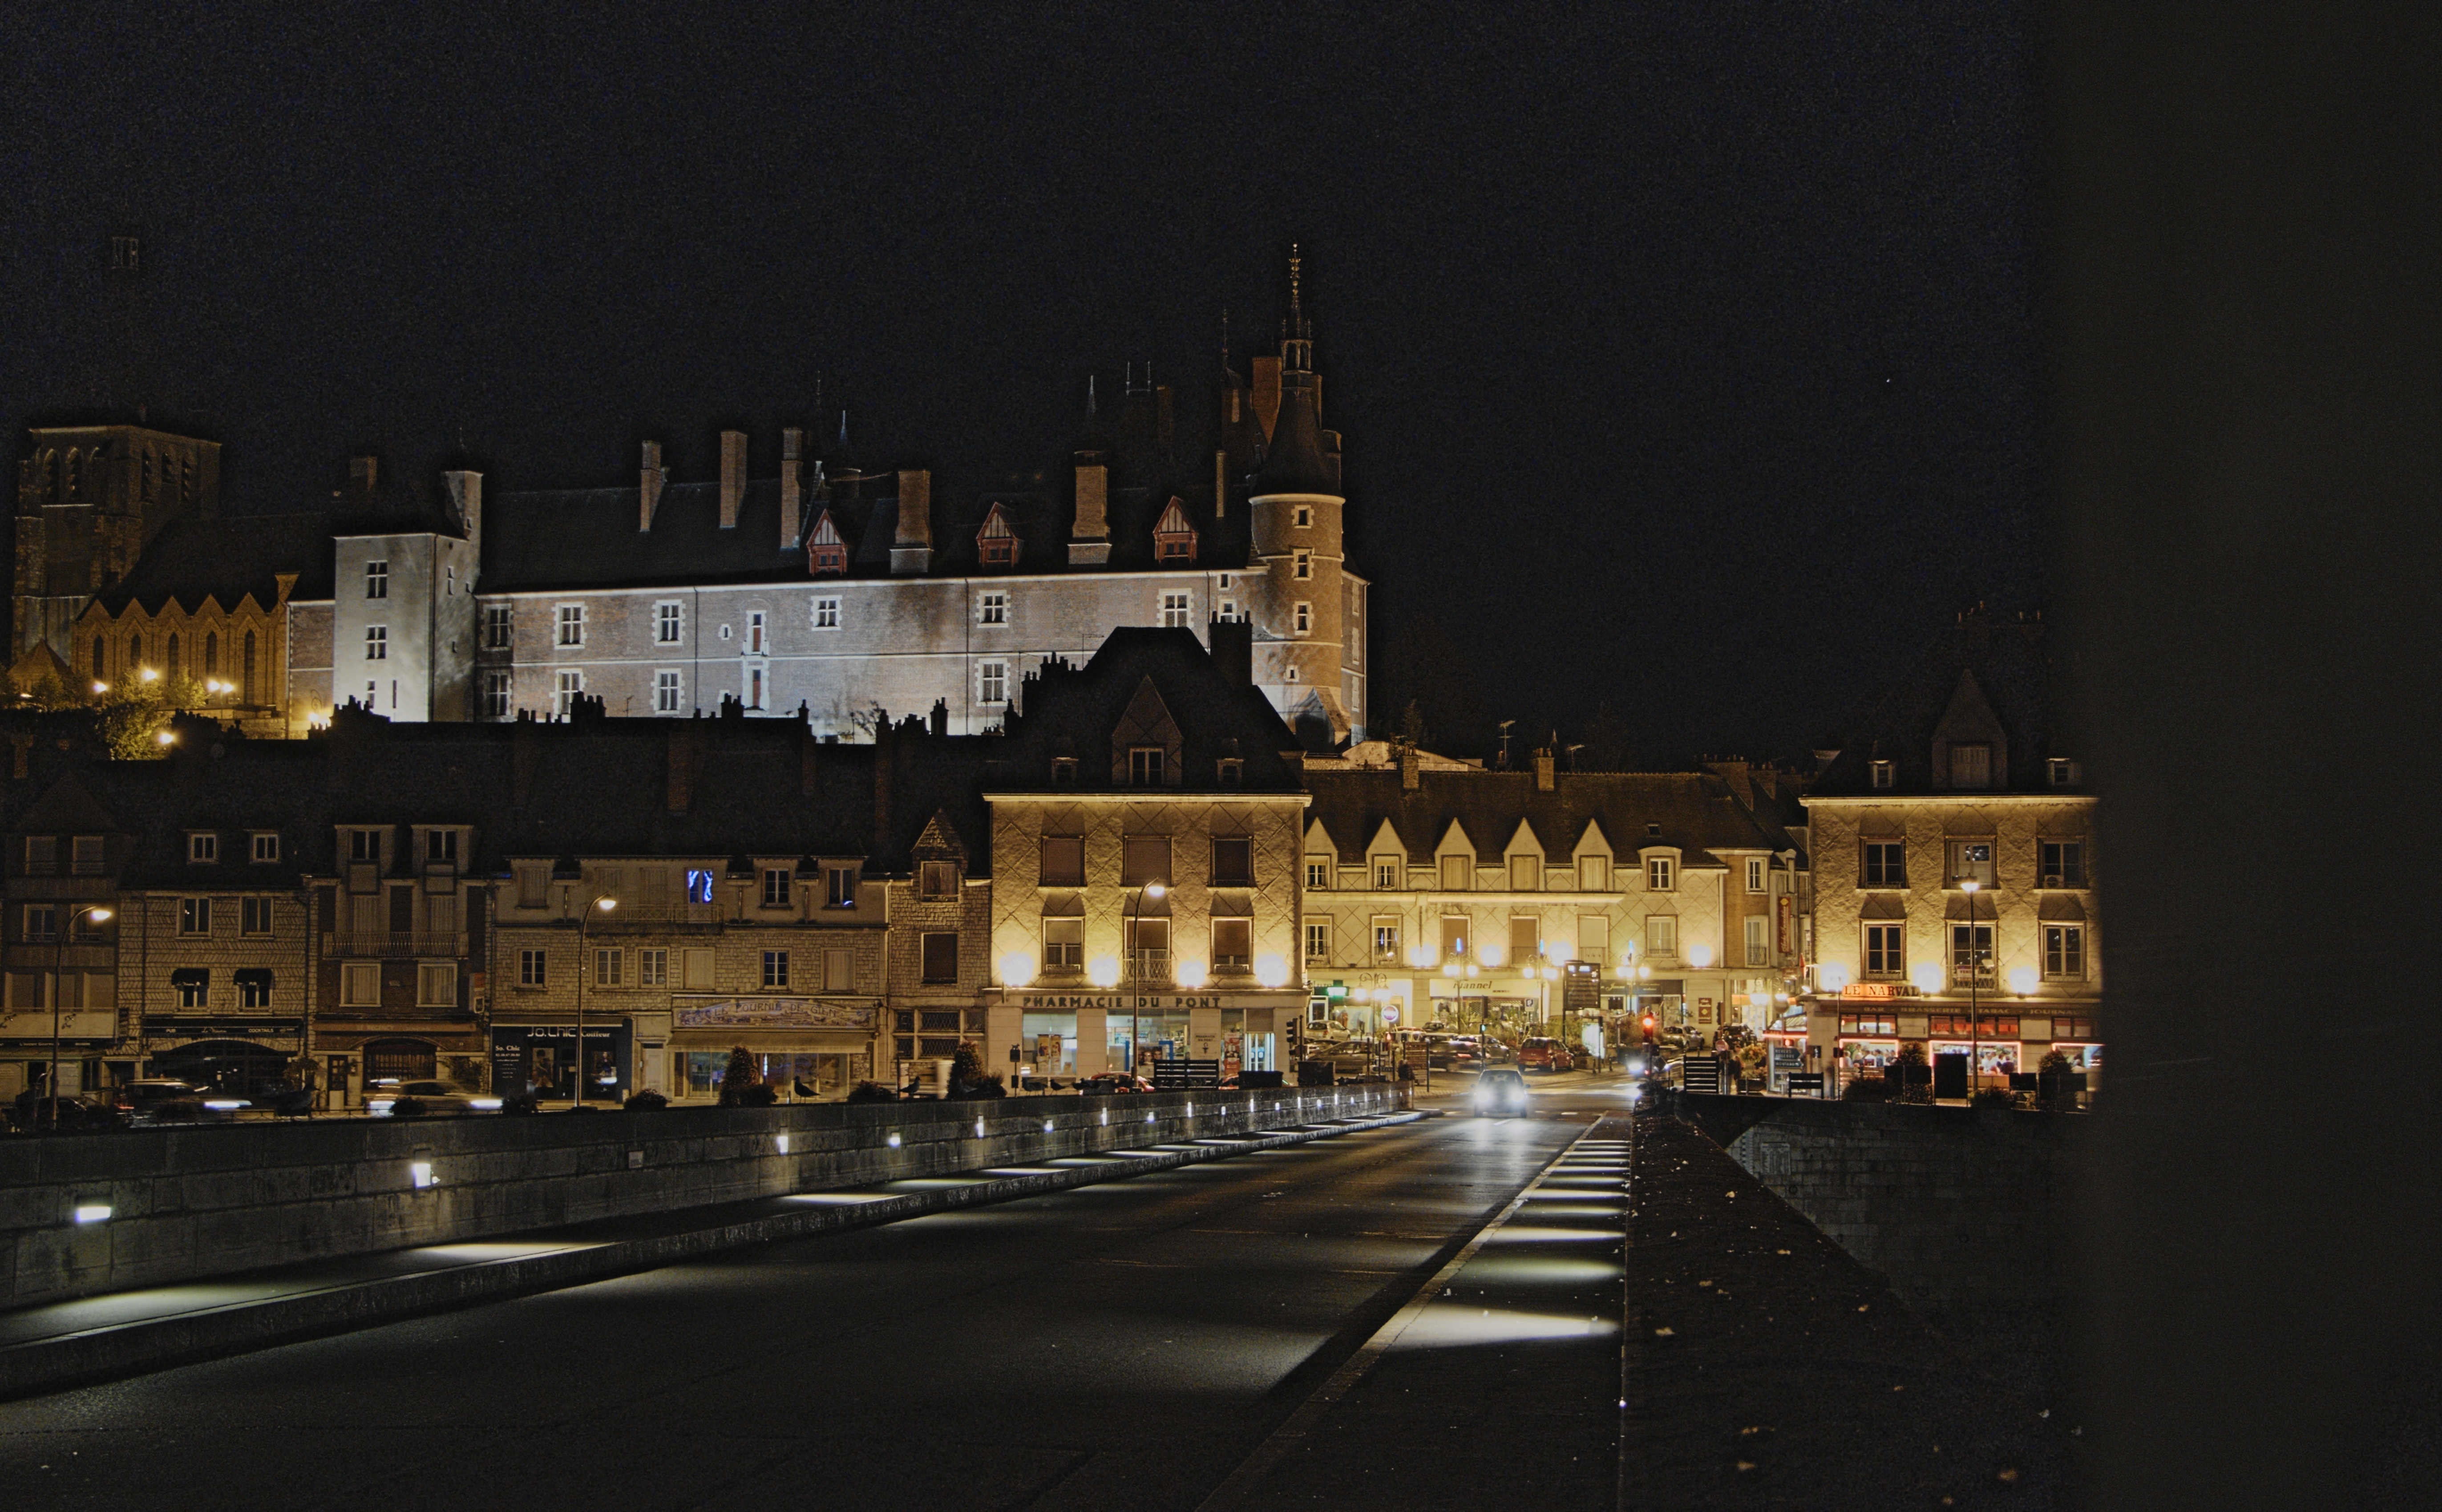
light, architecture, bridge, skyline, night, city, river, cityscape, downtown, dusk, evening, reflection, castle, landmark, darkness, lighting, docks, buildings, heritage, metropolis, light reflections, illuminations, urban area, gien, ch teau de gien, human settlement